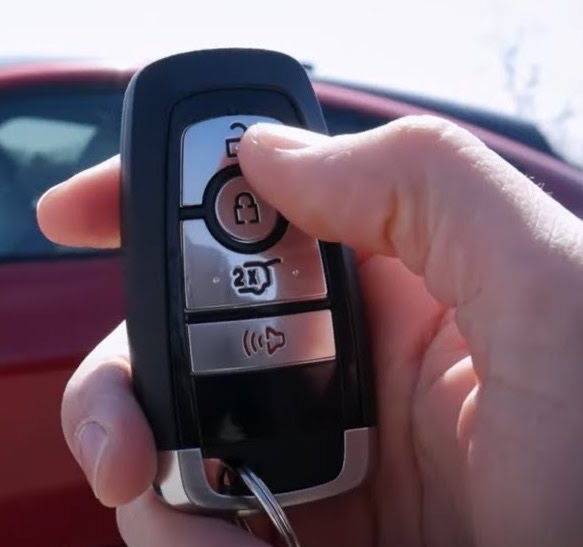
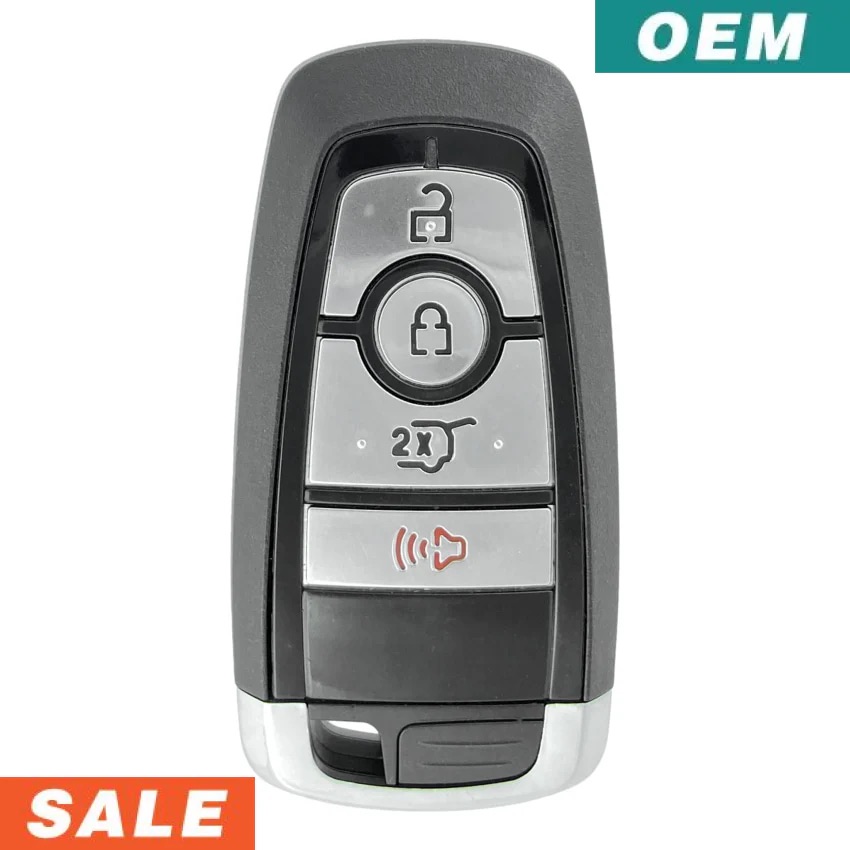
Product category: misc
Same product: yes